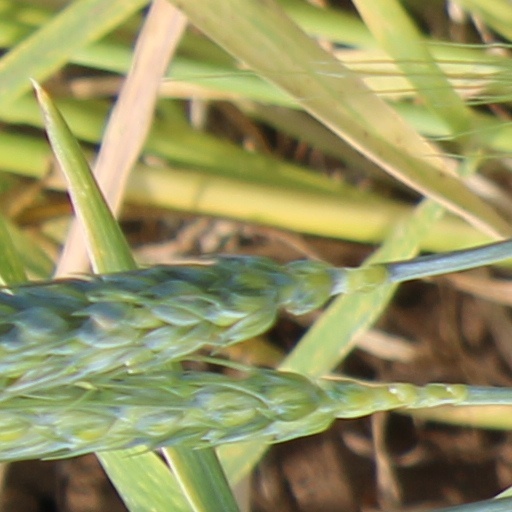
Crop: wheat